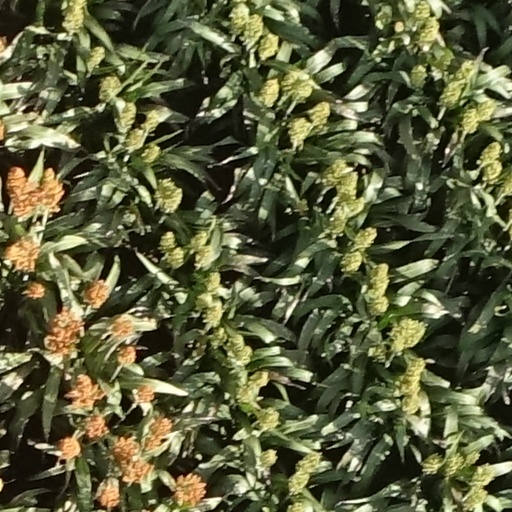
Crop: sorghum